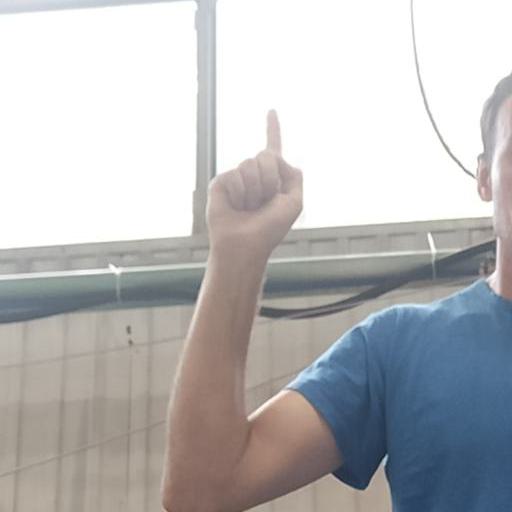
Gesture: one